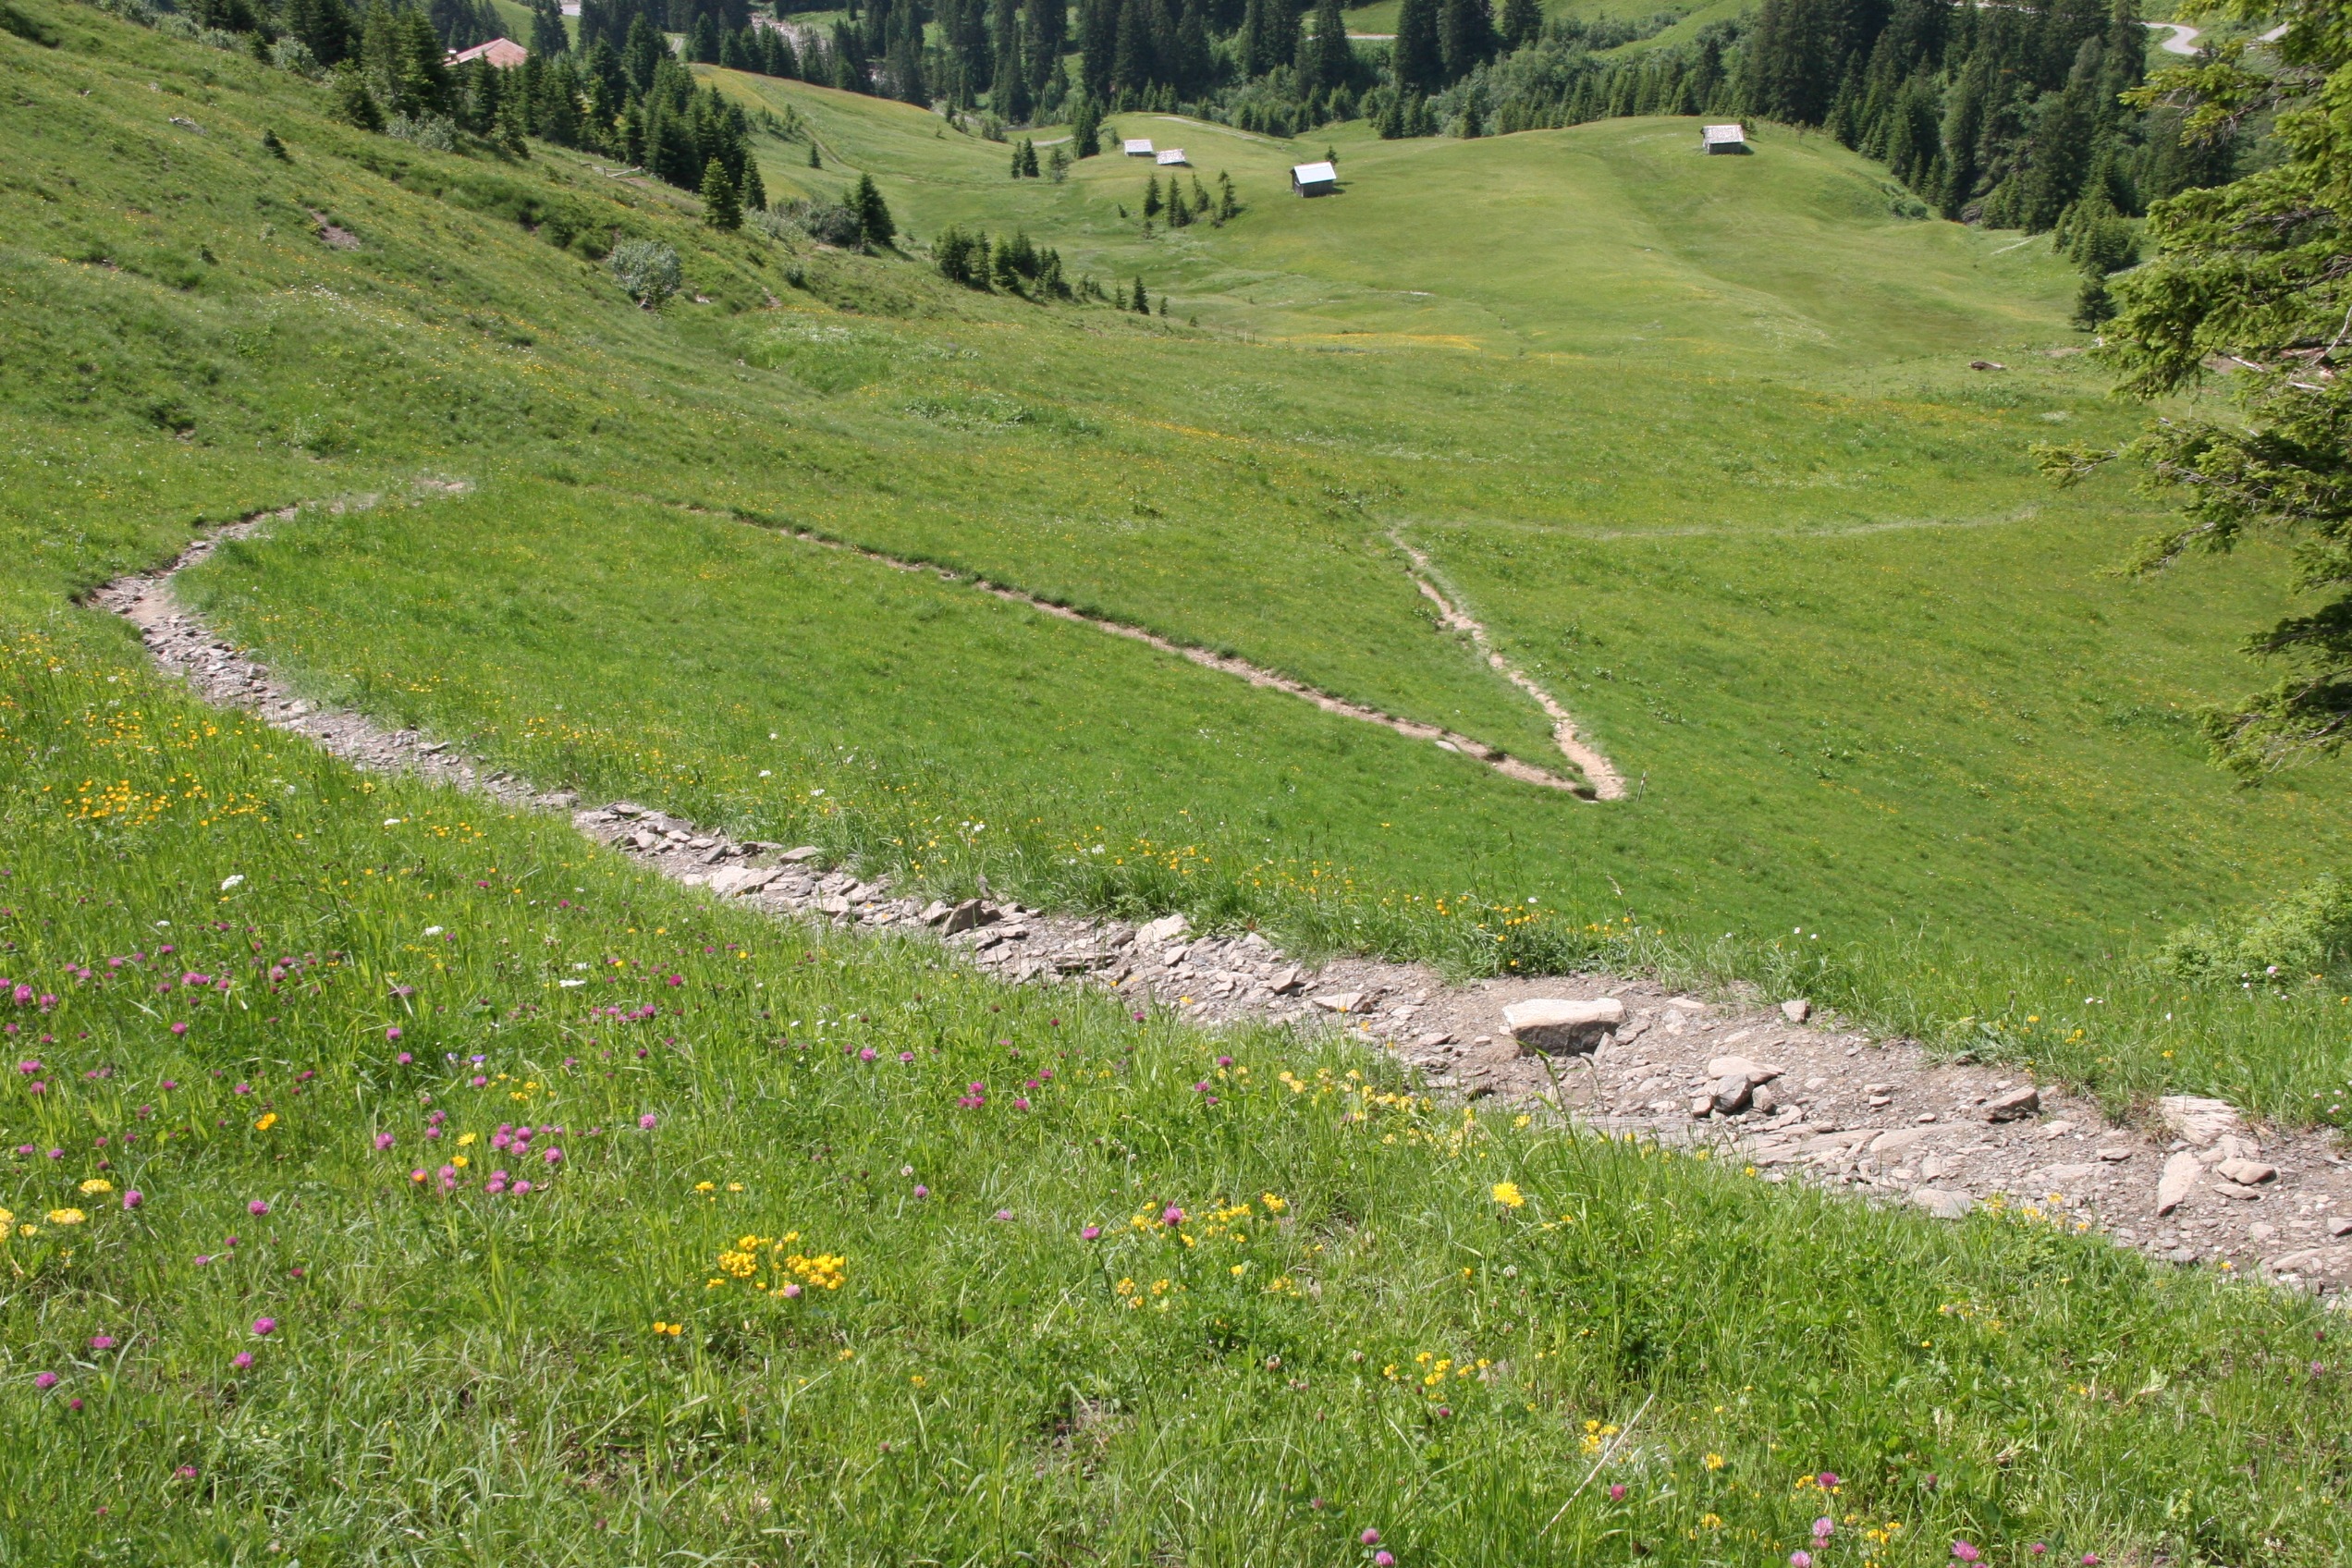
path, grass, mountain, hiking, trail, field, lawn, meadow, prairie, hill, flower, valley, mountain range, pasture, ridge, plain, serpentine, grassland, plateau, habitat, away, ecosystem, rural area, steinig, mountain pass, natural environment, mountainous landforms